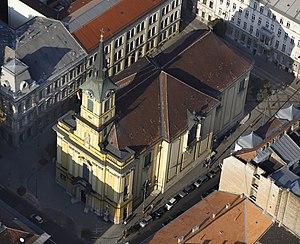
L'église paroissiale Sainte-Thérèse-d'Ávila est une église catholique romaine de Budapest située dans le 6ᵉ arrondissement.